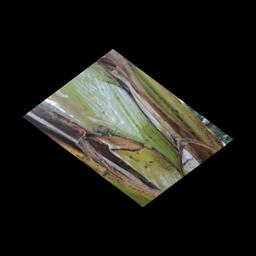
Label: PSEUDOSTEM WEEVIL